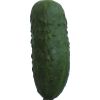
Label: Cucumber 1